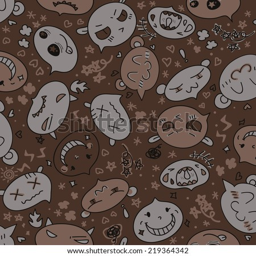
repeating map - for easy making seamless pattern use it for filling any contours